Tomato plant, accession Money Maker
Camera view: tilt-top (135 deg); turntable rotation: 0 degrees
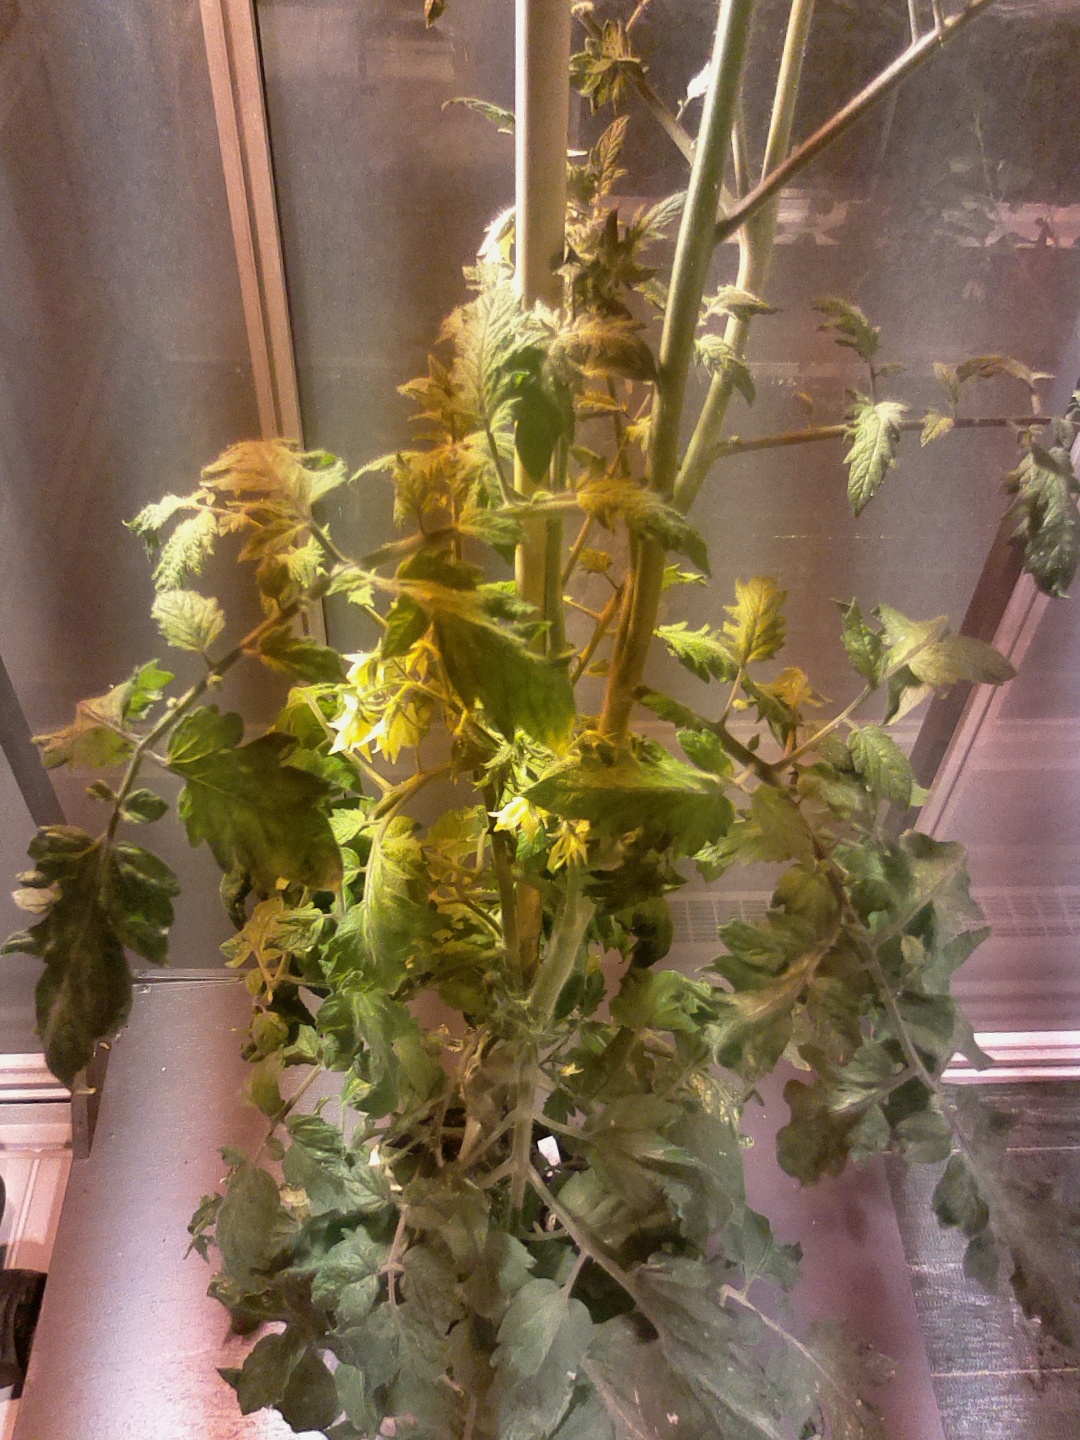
BBCH growth stage 68: Full flowering, 80%-90% of flowers open, more petals falling